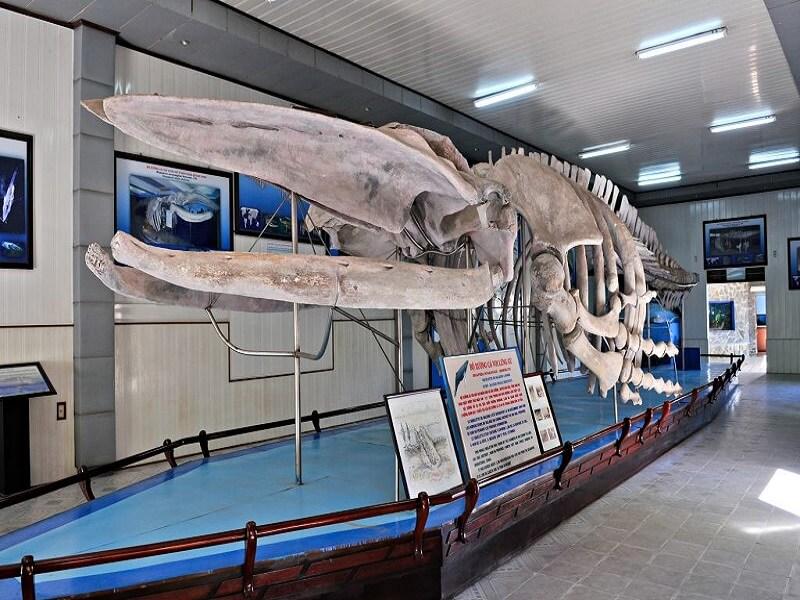
ở giữa căn phòng có sự xuất hiện của một bộ xương